Chris Fronzak

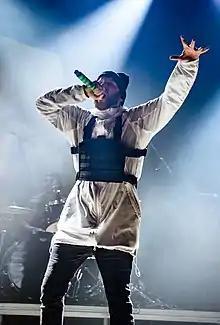
Fronzak in 2018

Christopher Joseph Fronzak (born November 20, 1989), also known as Fronz or Fronzilla, is an American musician who is best known as the lead vocalist and founding member of the metalcore/rap metal band Attila. Aside from his work in Attila, he is also the manager of record label Stay Sick Recordings and clothing line Stay Sick Threads.